The Unknown Soldier (1926 film)

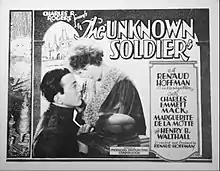
Lobby card

The Unknown Soldier is a 1926 American silent drama film directed by Renaud Hoffman, written by Richard Schayer and James J. Tynan, and starring Charles Emmett Mack, Marguerite De La Motte, Henry B. Walthall, Claire McDowell, and George Cooper. It was released on May 30, 1926, by Producers Distributing Corporation.